Jack London's San Francisco Stories

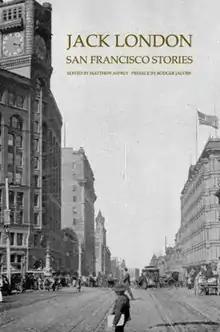
Book cover (paperback)

Jack London's San Francisco Stories is an anthology of Jack London short stories set in the San Francisco Bay Area. The book was edited by Matthew Asprey. The preface is a reprint of Rodger Jacobs' 2003 essay "Ghost Land", a personal meditation on Heinold's First and Last Chance Saloon in Oakland, CA. The anthology is published by Sydney Samizdat Press through Amazon.com's CreateSpace print on demand service.